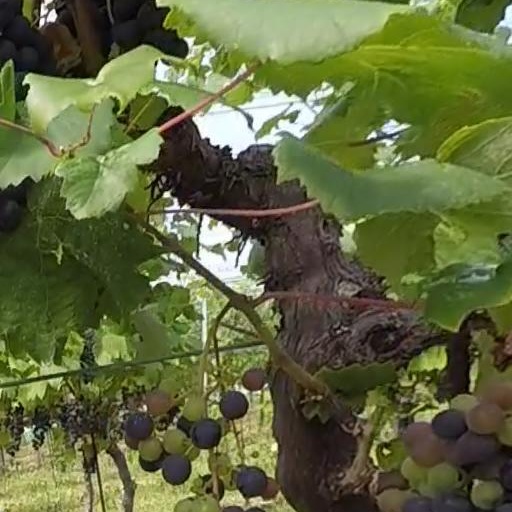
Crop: grape